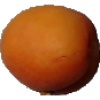
Label: apricot